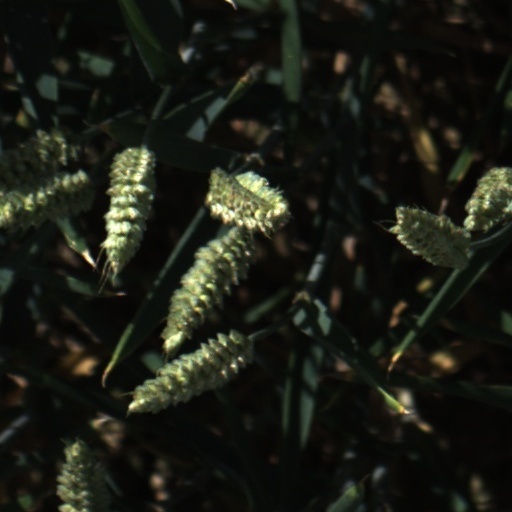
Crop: wheat